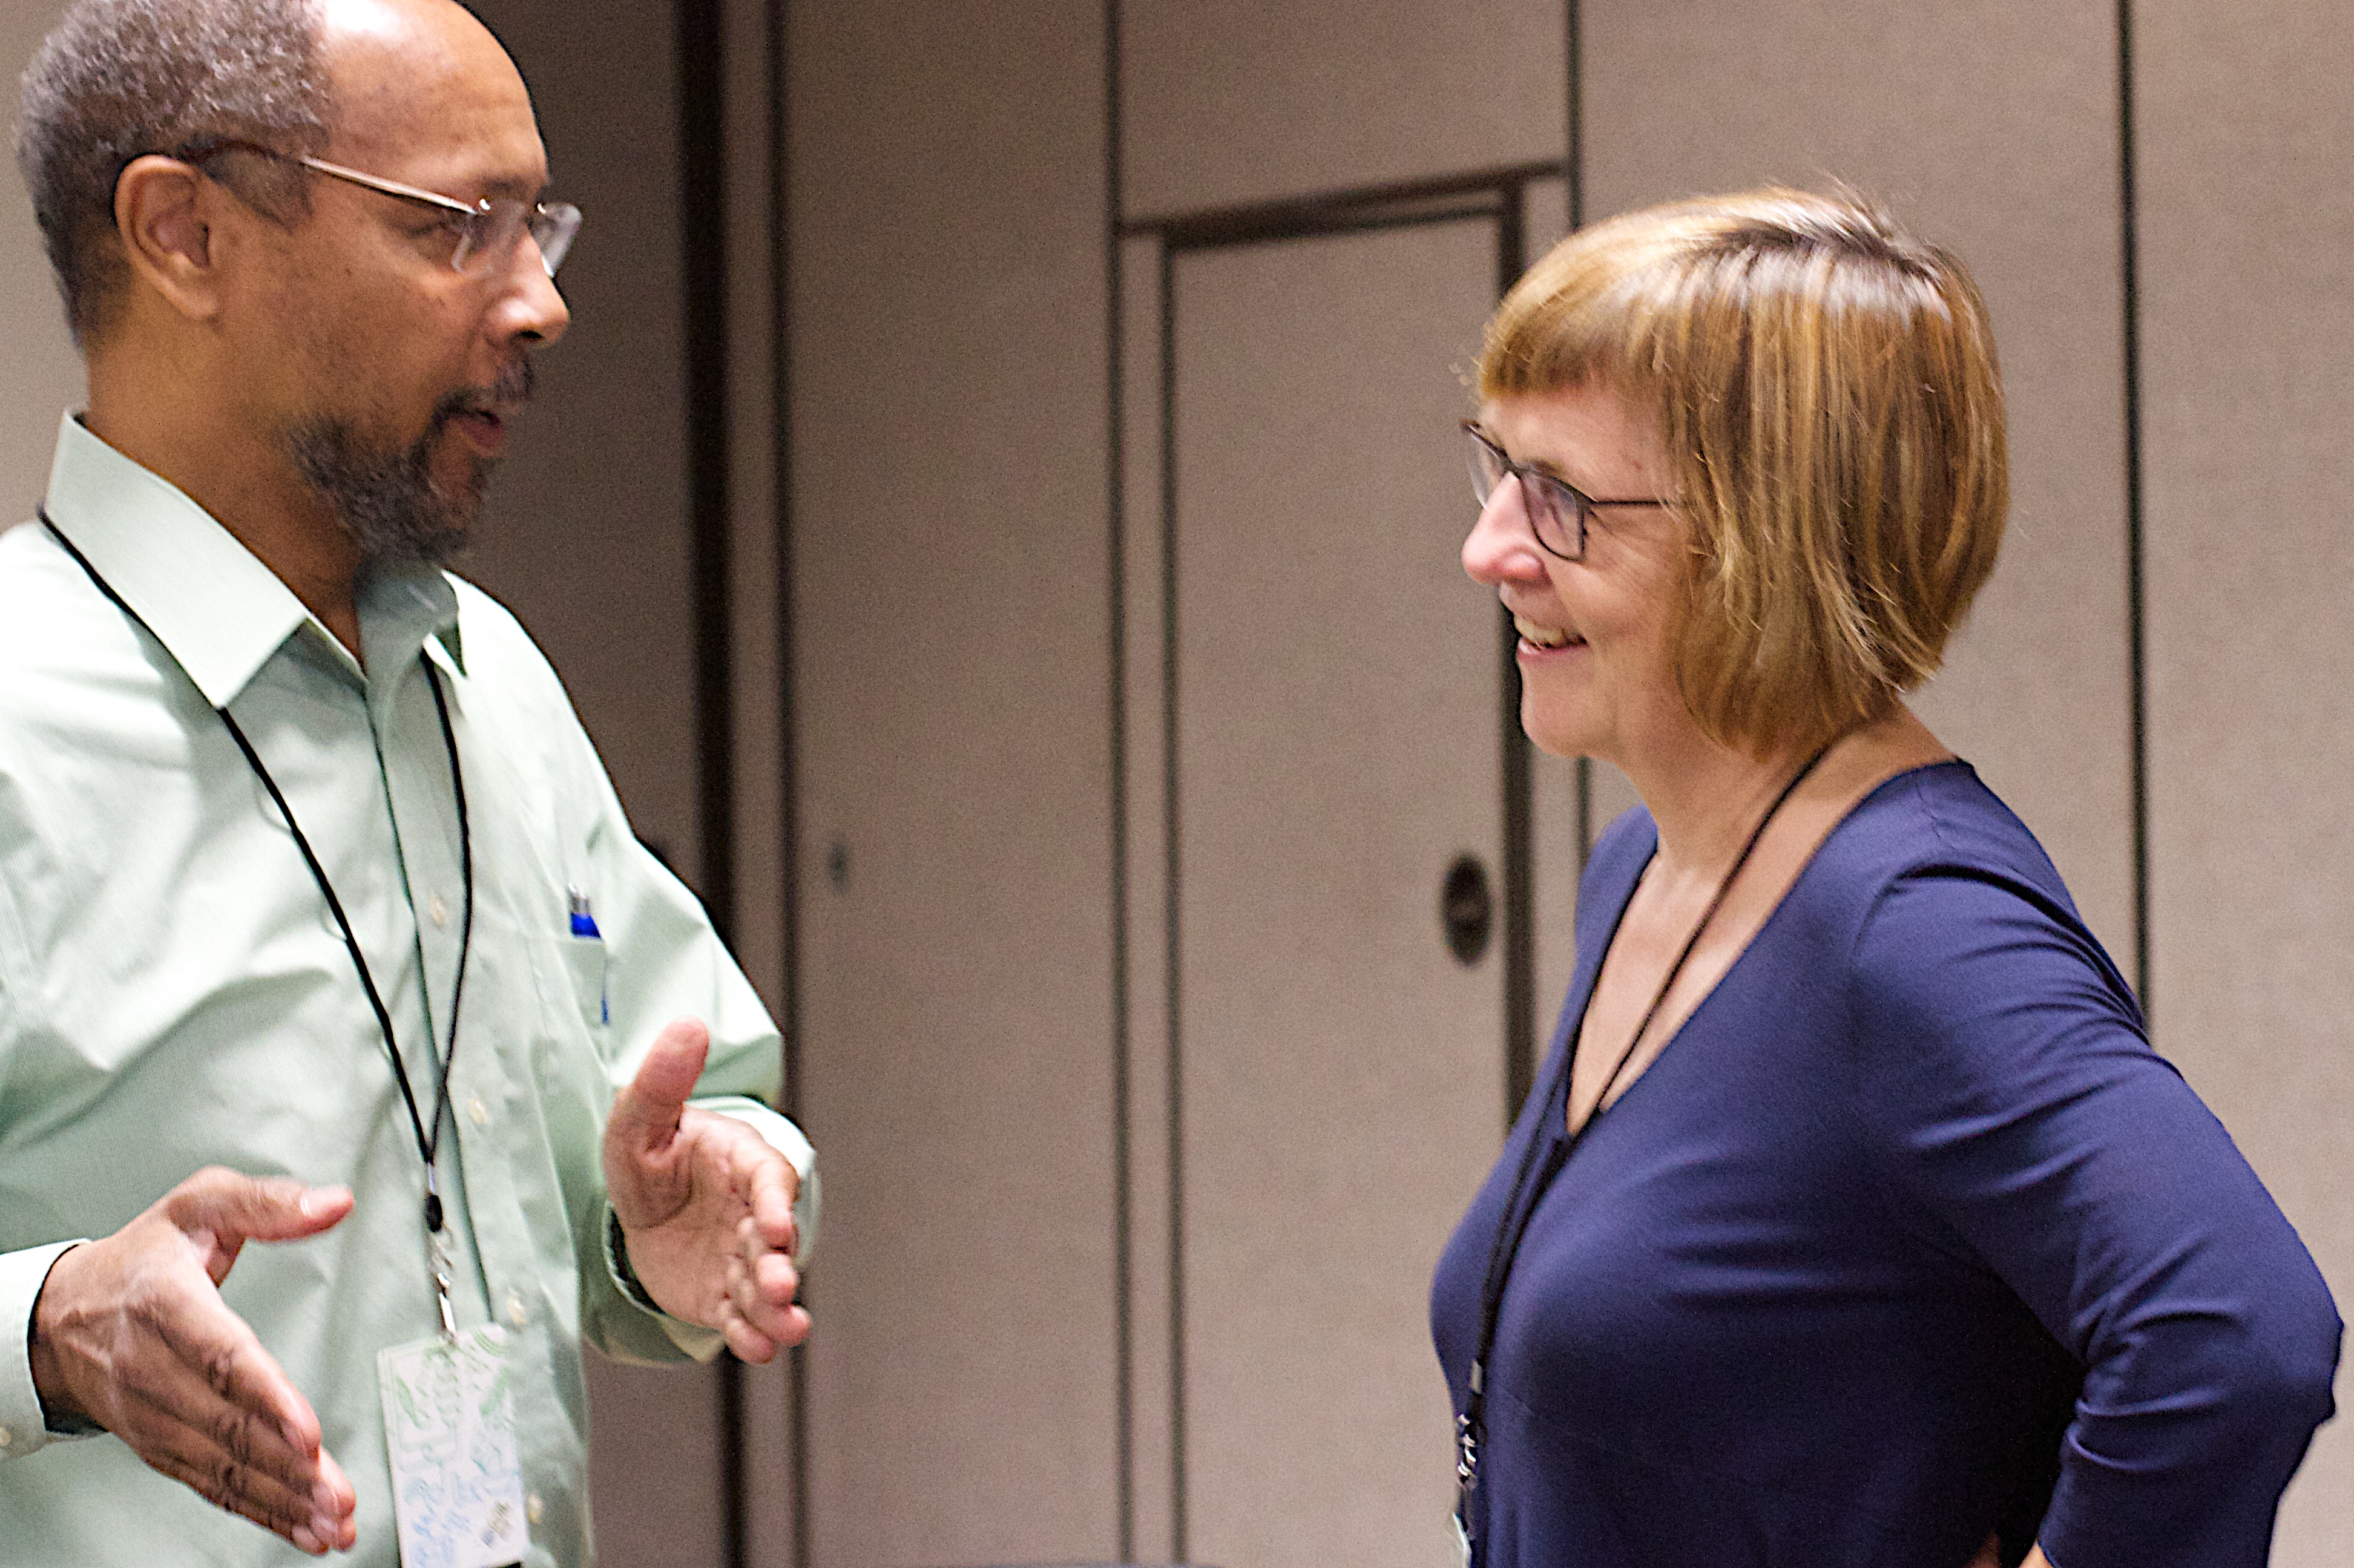
person, 2016dml